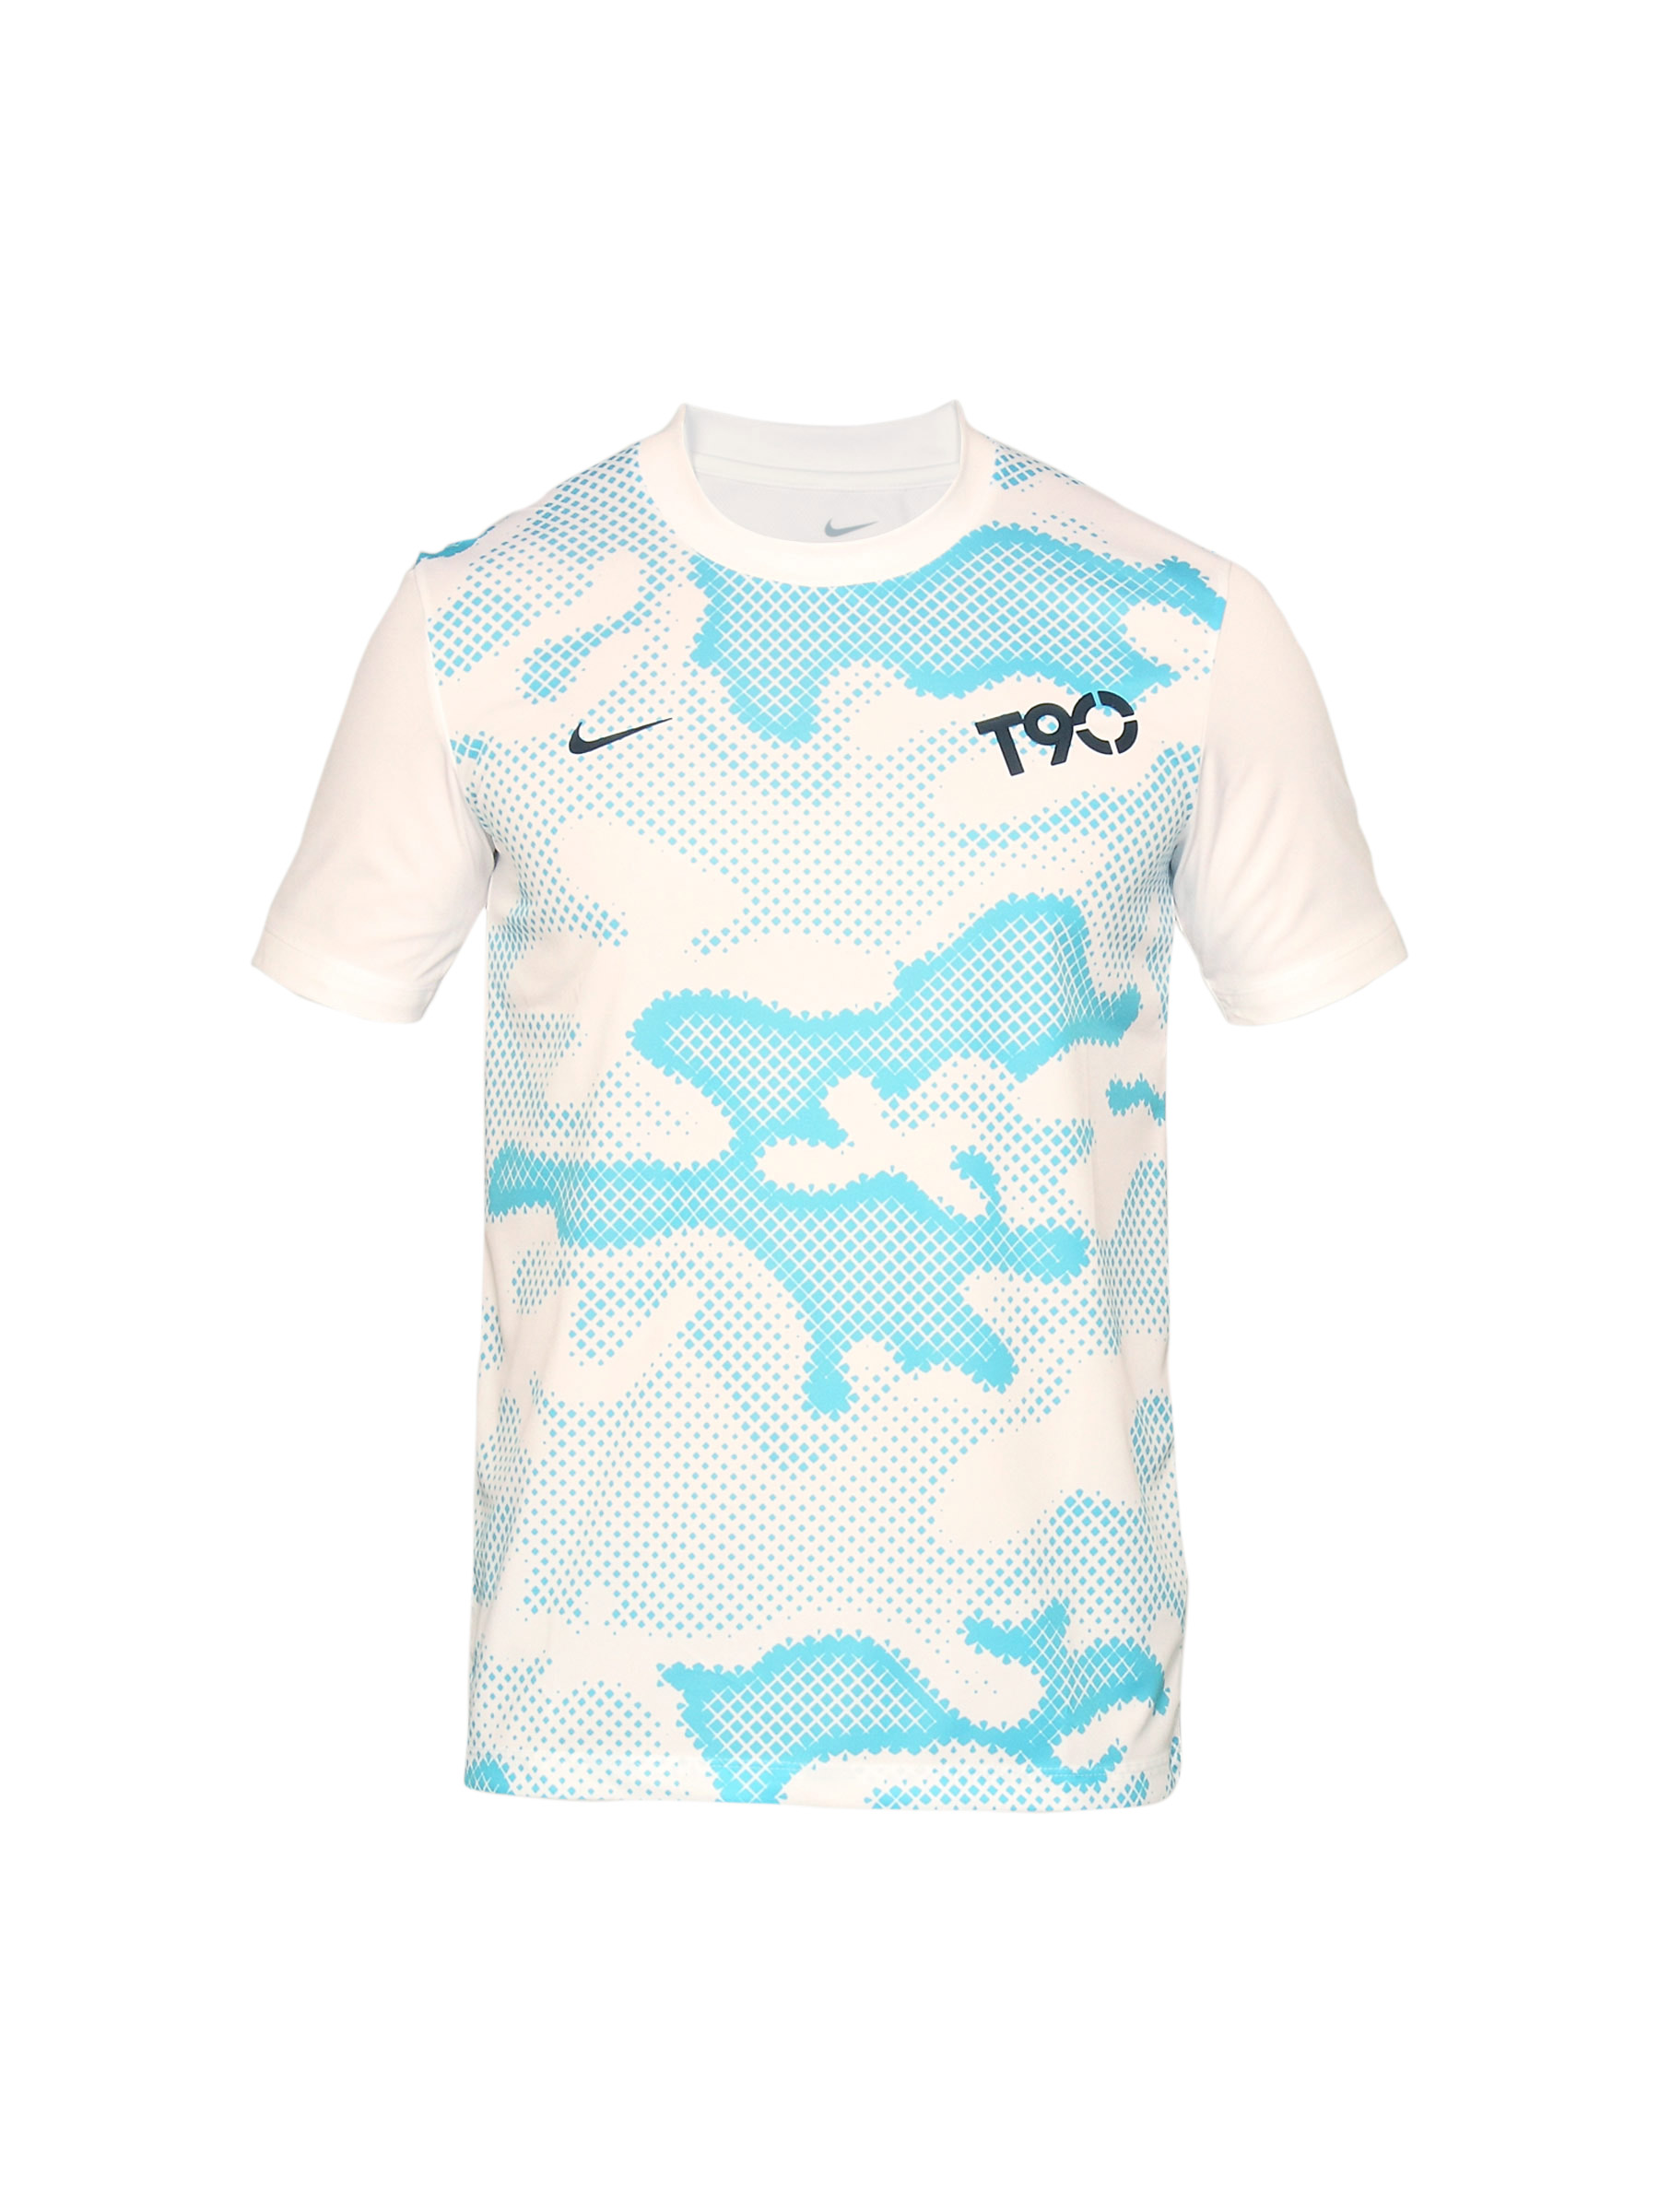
Nike Men's Graphic White Blue T-shirt
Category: Apparel / Topwear / Tshirts
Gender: Men
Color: White
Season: Summer 2011
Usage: Sports